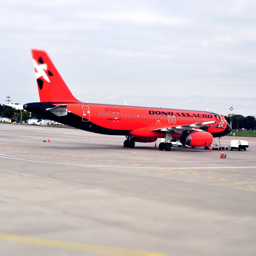
A red airliner is parked on the tarmac at the airport.
A red airplane is sitting in an airport on concrete.
a red airplane sitting on the tarmac at the airport
 A very large red plane with black trim alone on an airfield.
a large red plane is sitting on the concrete